Sousse

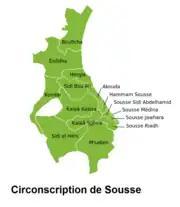

Sousse is in eastern Tunisia, on the Tunisian Sahel coast bordering the Mediterranean Sea. The city covers 45 km and is 25 meters above sea level.